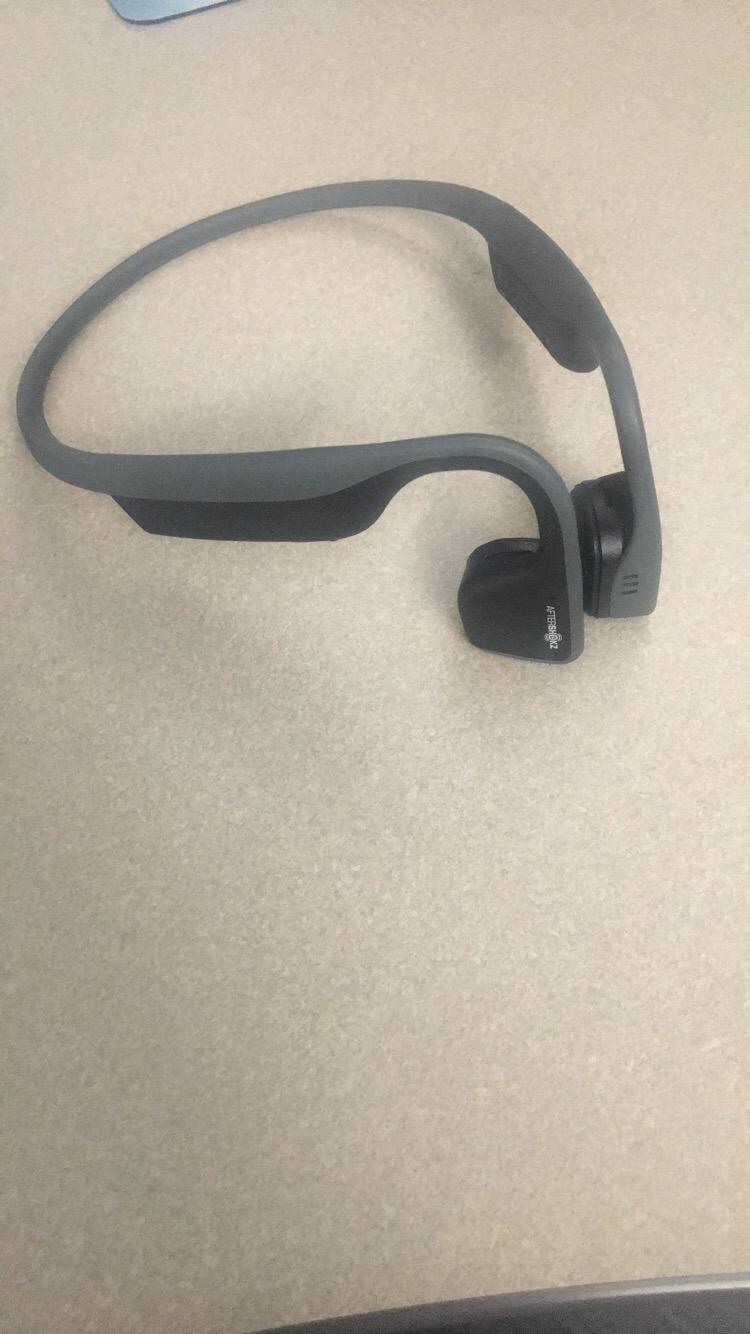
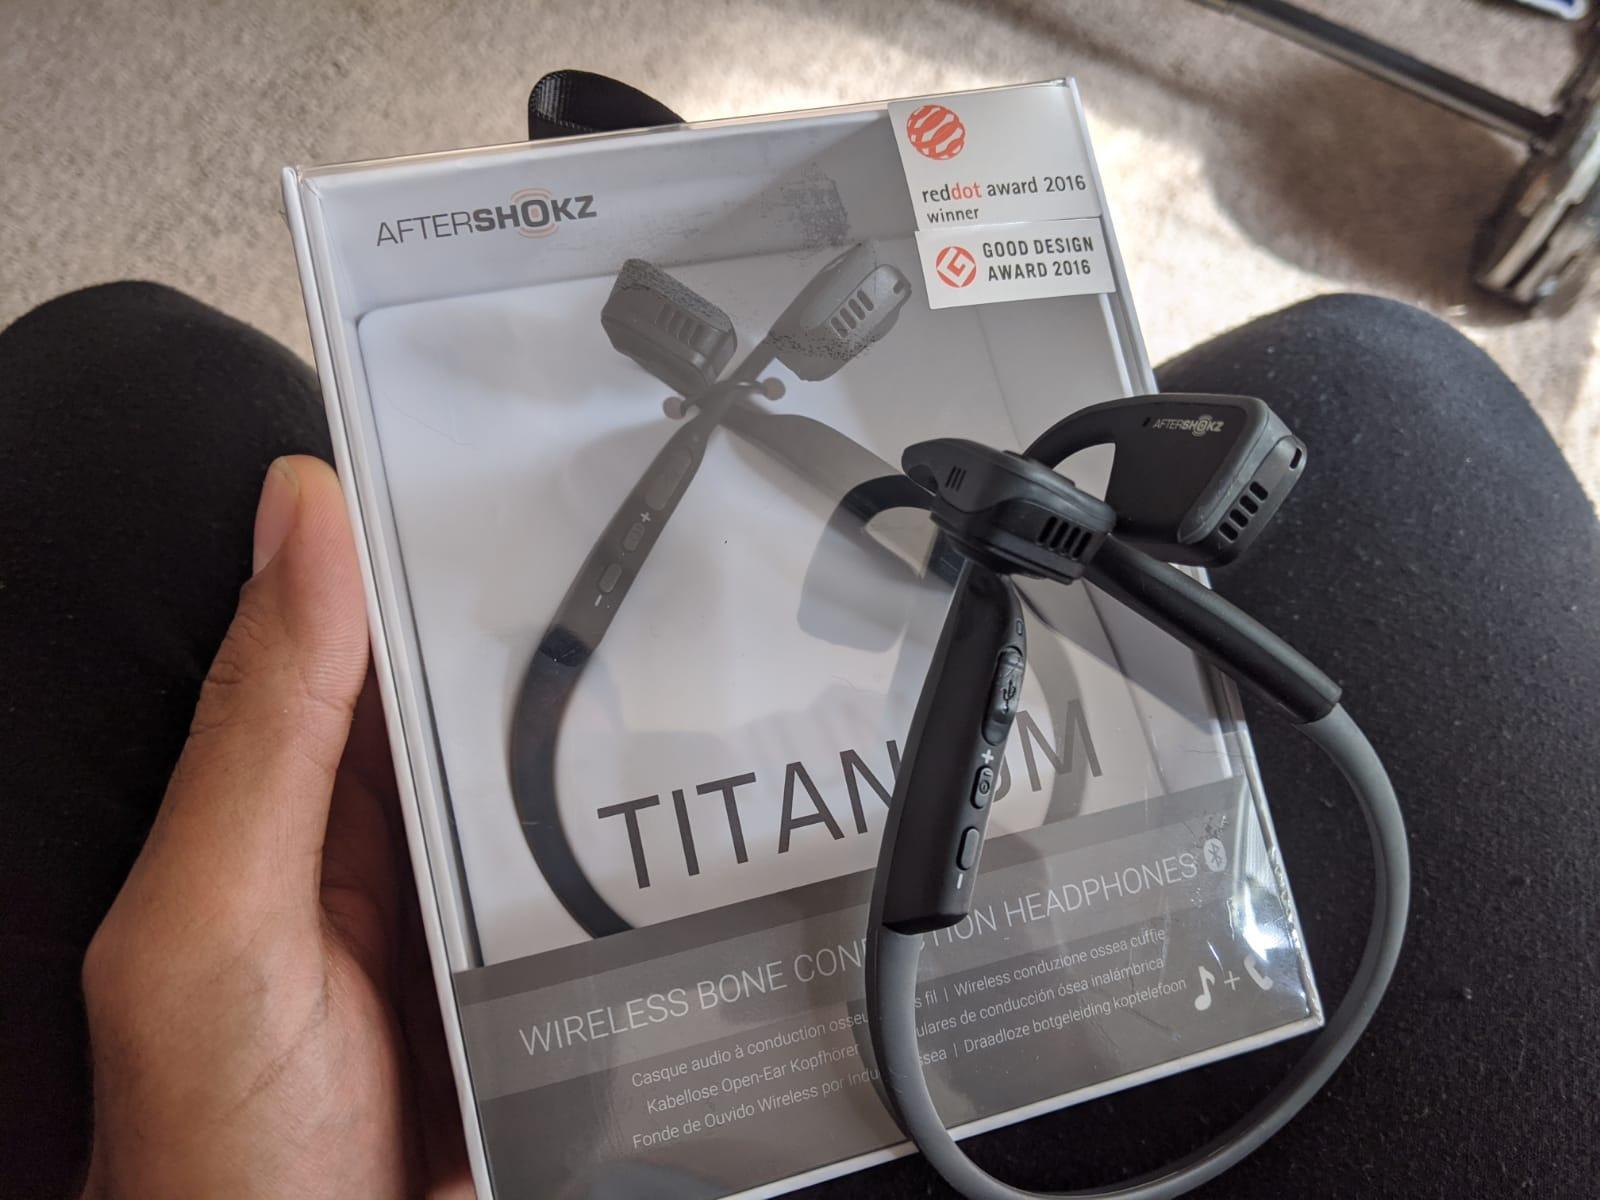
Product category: headphones
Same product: yes